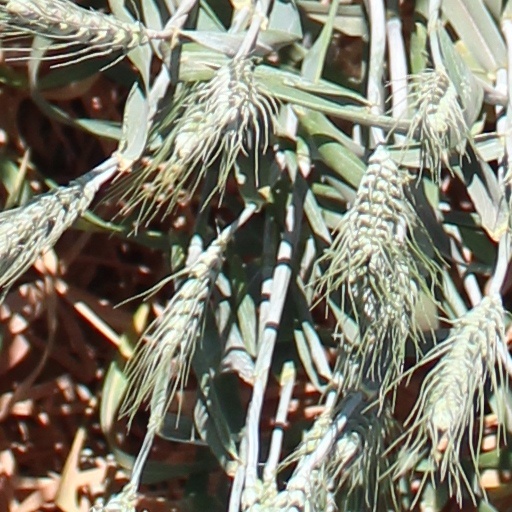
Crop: wheat